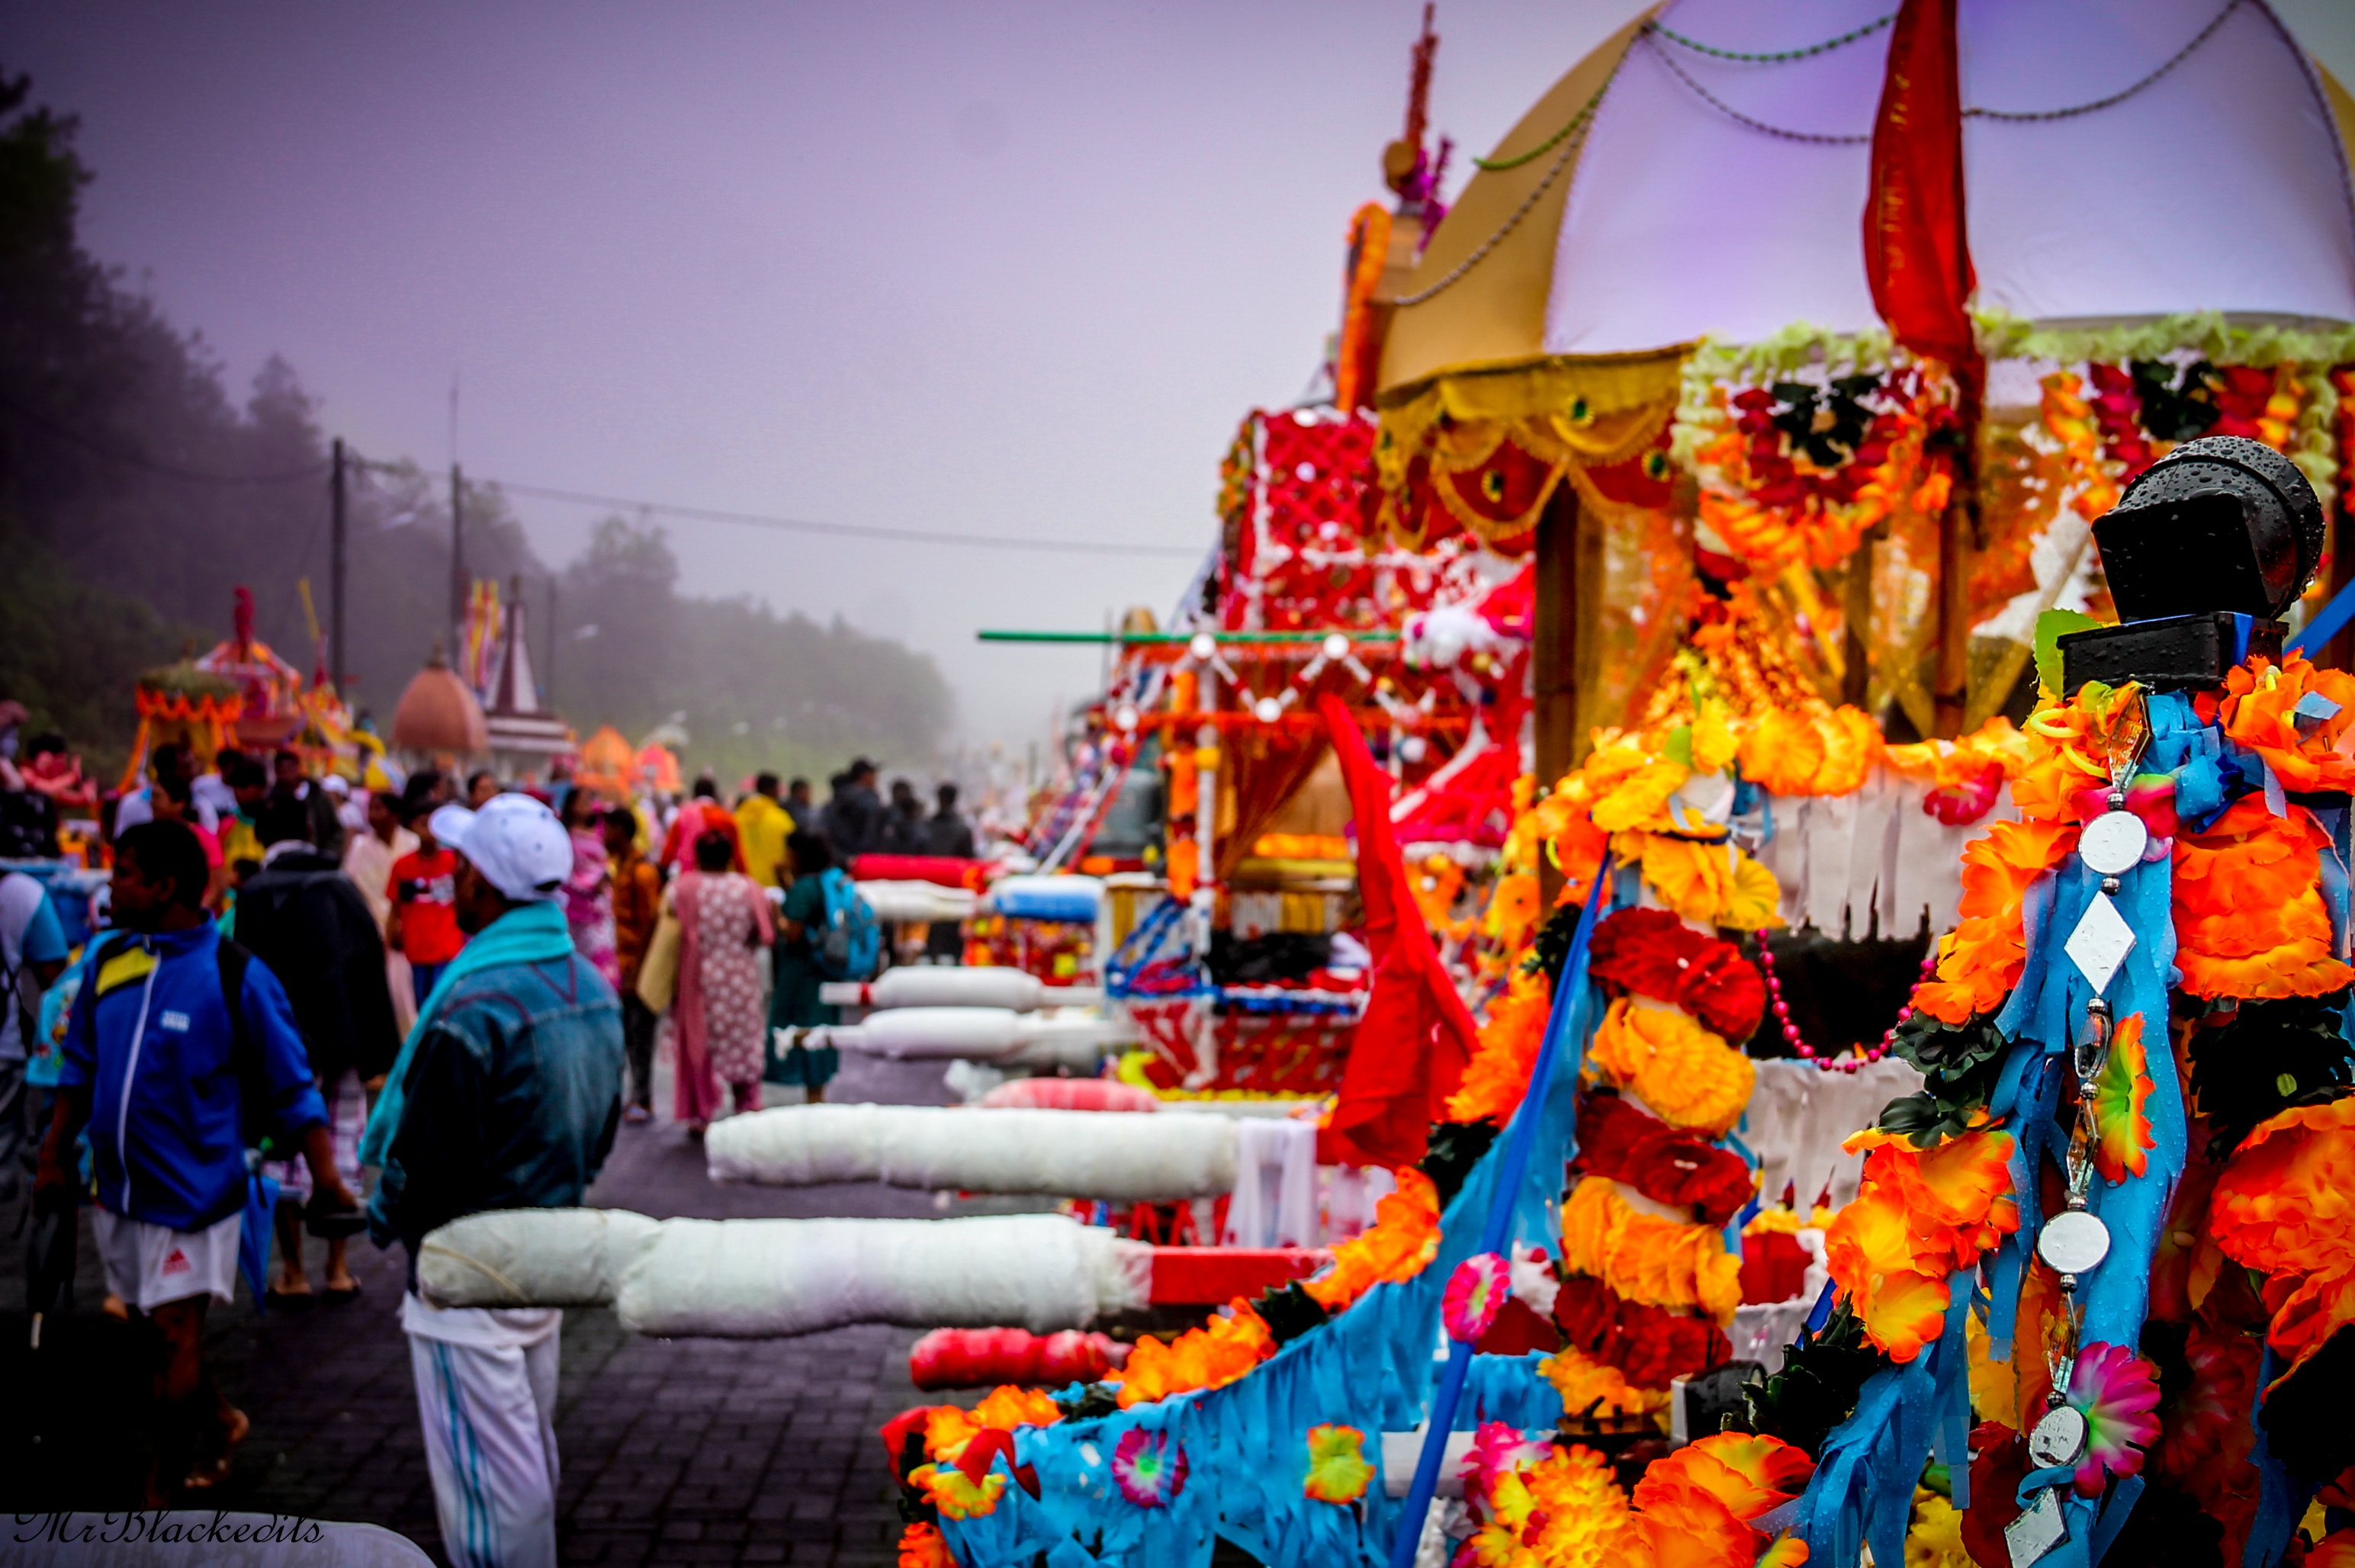
crowd, carnival, color, festival, event, tradition, fair, chinese new year